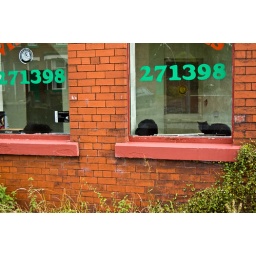
black cats in a window